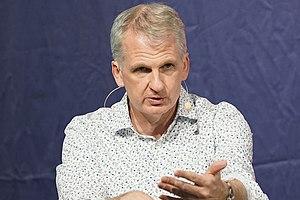
Timothy D. Snyder, né le 18 août 1969, est un historien américain, spécialiste de l'histoire de l'Europe centrale et de l'Est et de l'Holocauste. Il est titulaire de la chaire Richard C. Levin d'histoire à l'université Yale et membre permanent de l'Institut des sciences humaines à Vienne